Biophone

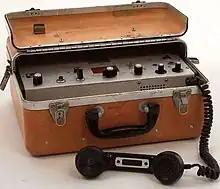
Biophone Model 3502; unit shown is identical to the one used on the television show "Emergency!"

The Biophone is a combination voice and telemetry radio communications system used in the 1970s and 80s by paramedics to talk to the physicians supervising them from a hospital base station. The difference between the unit and another two-way radio was that it had the ability to transmit a patient's electrocardiogram.